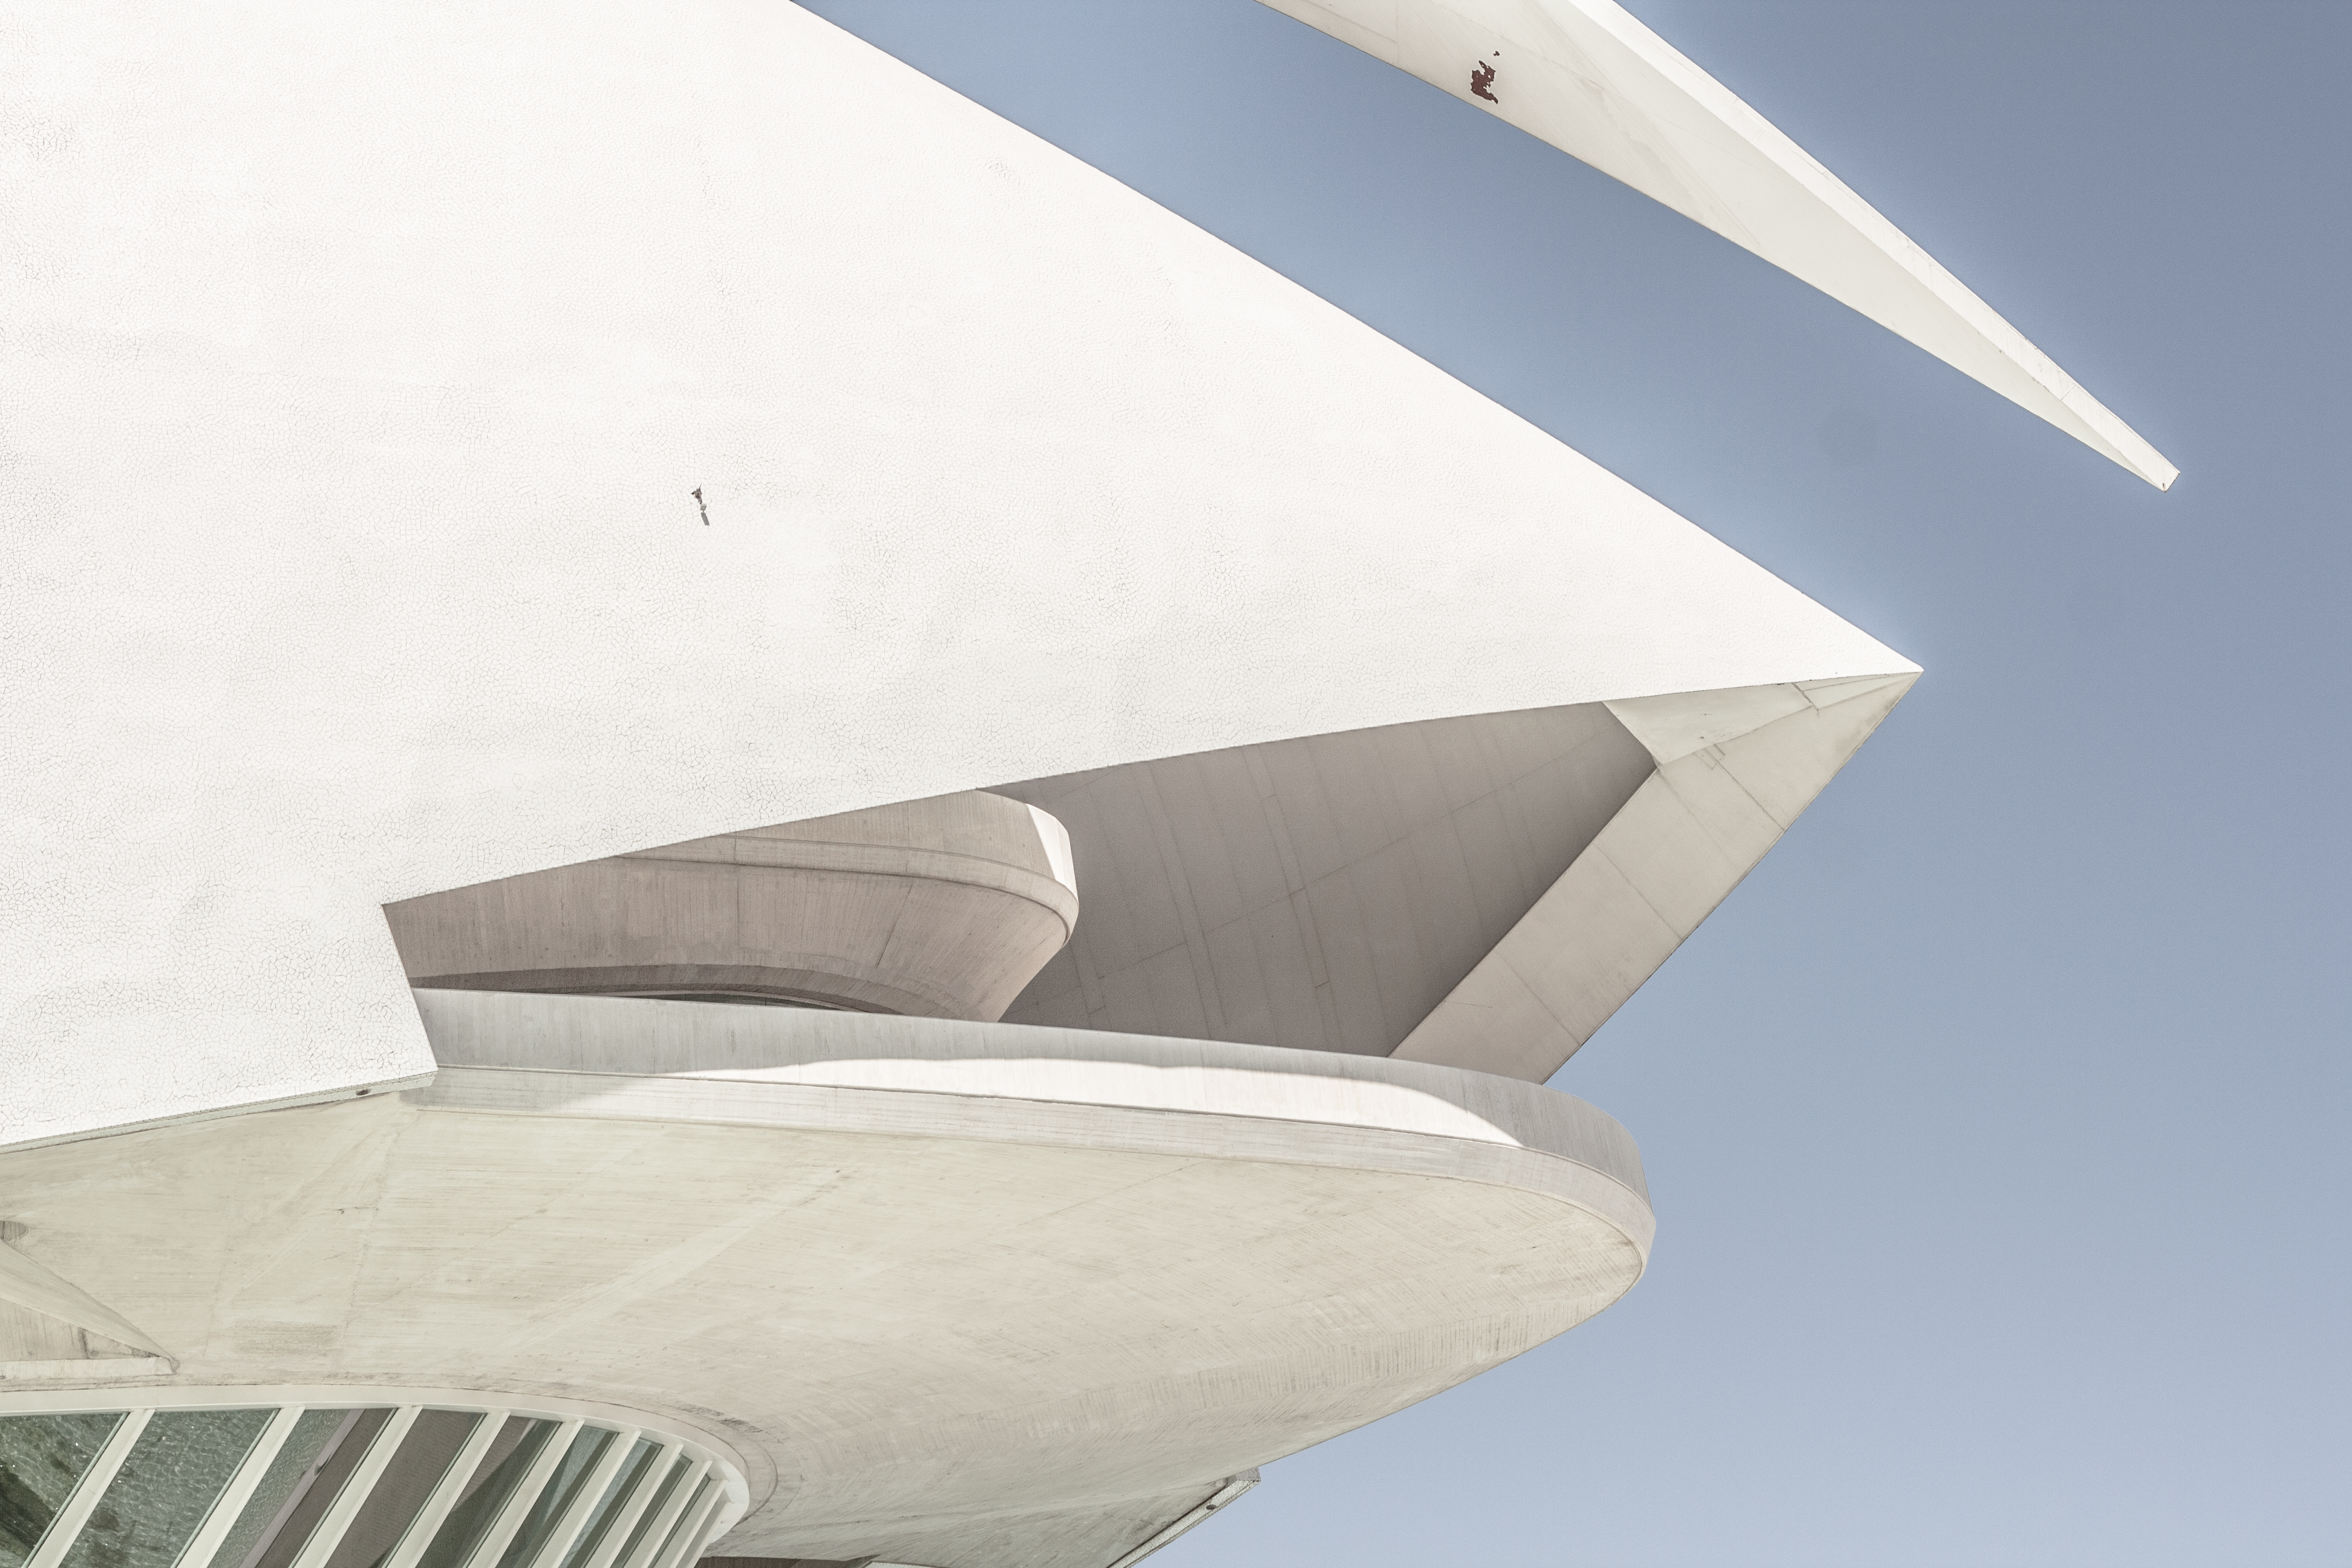
wing, architecture, structure, house, building, ceiling, lighting, shape, daylighting